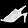
Label: Sandal